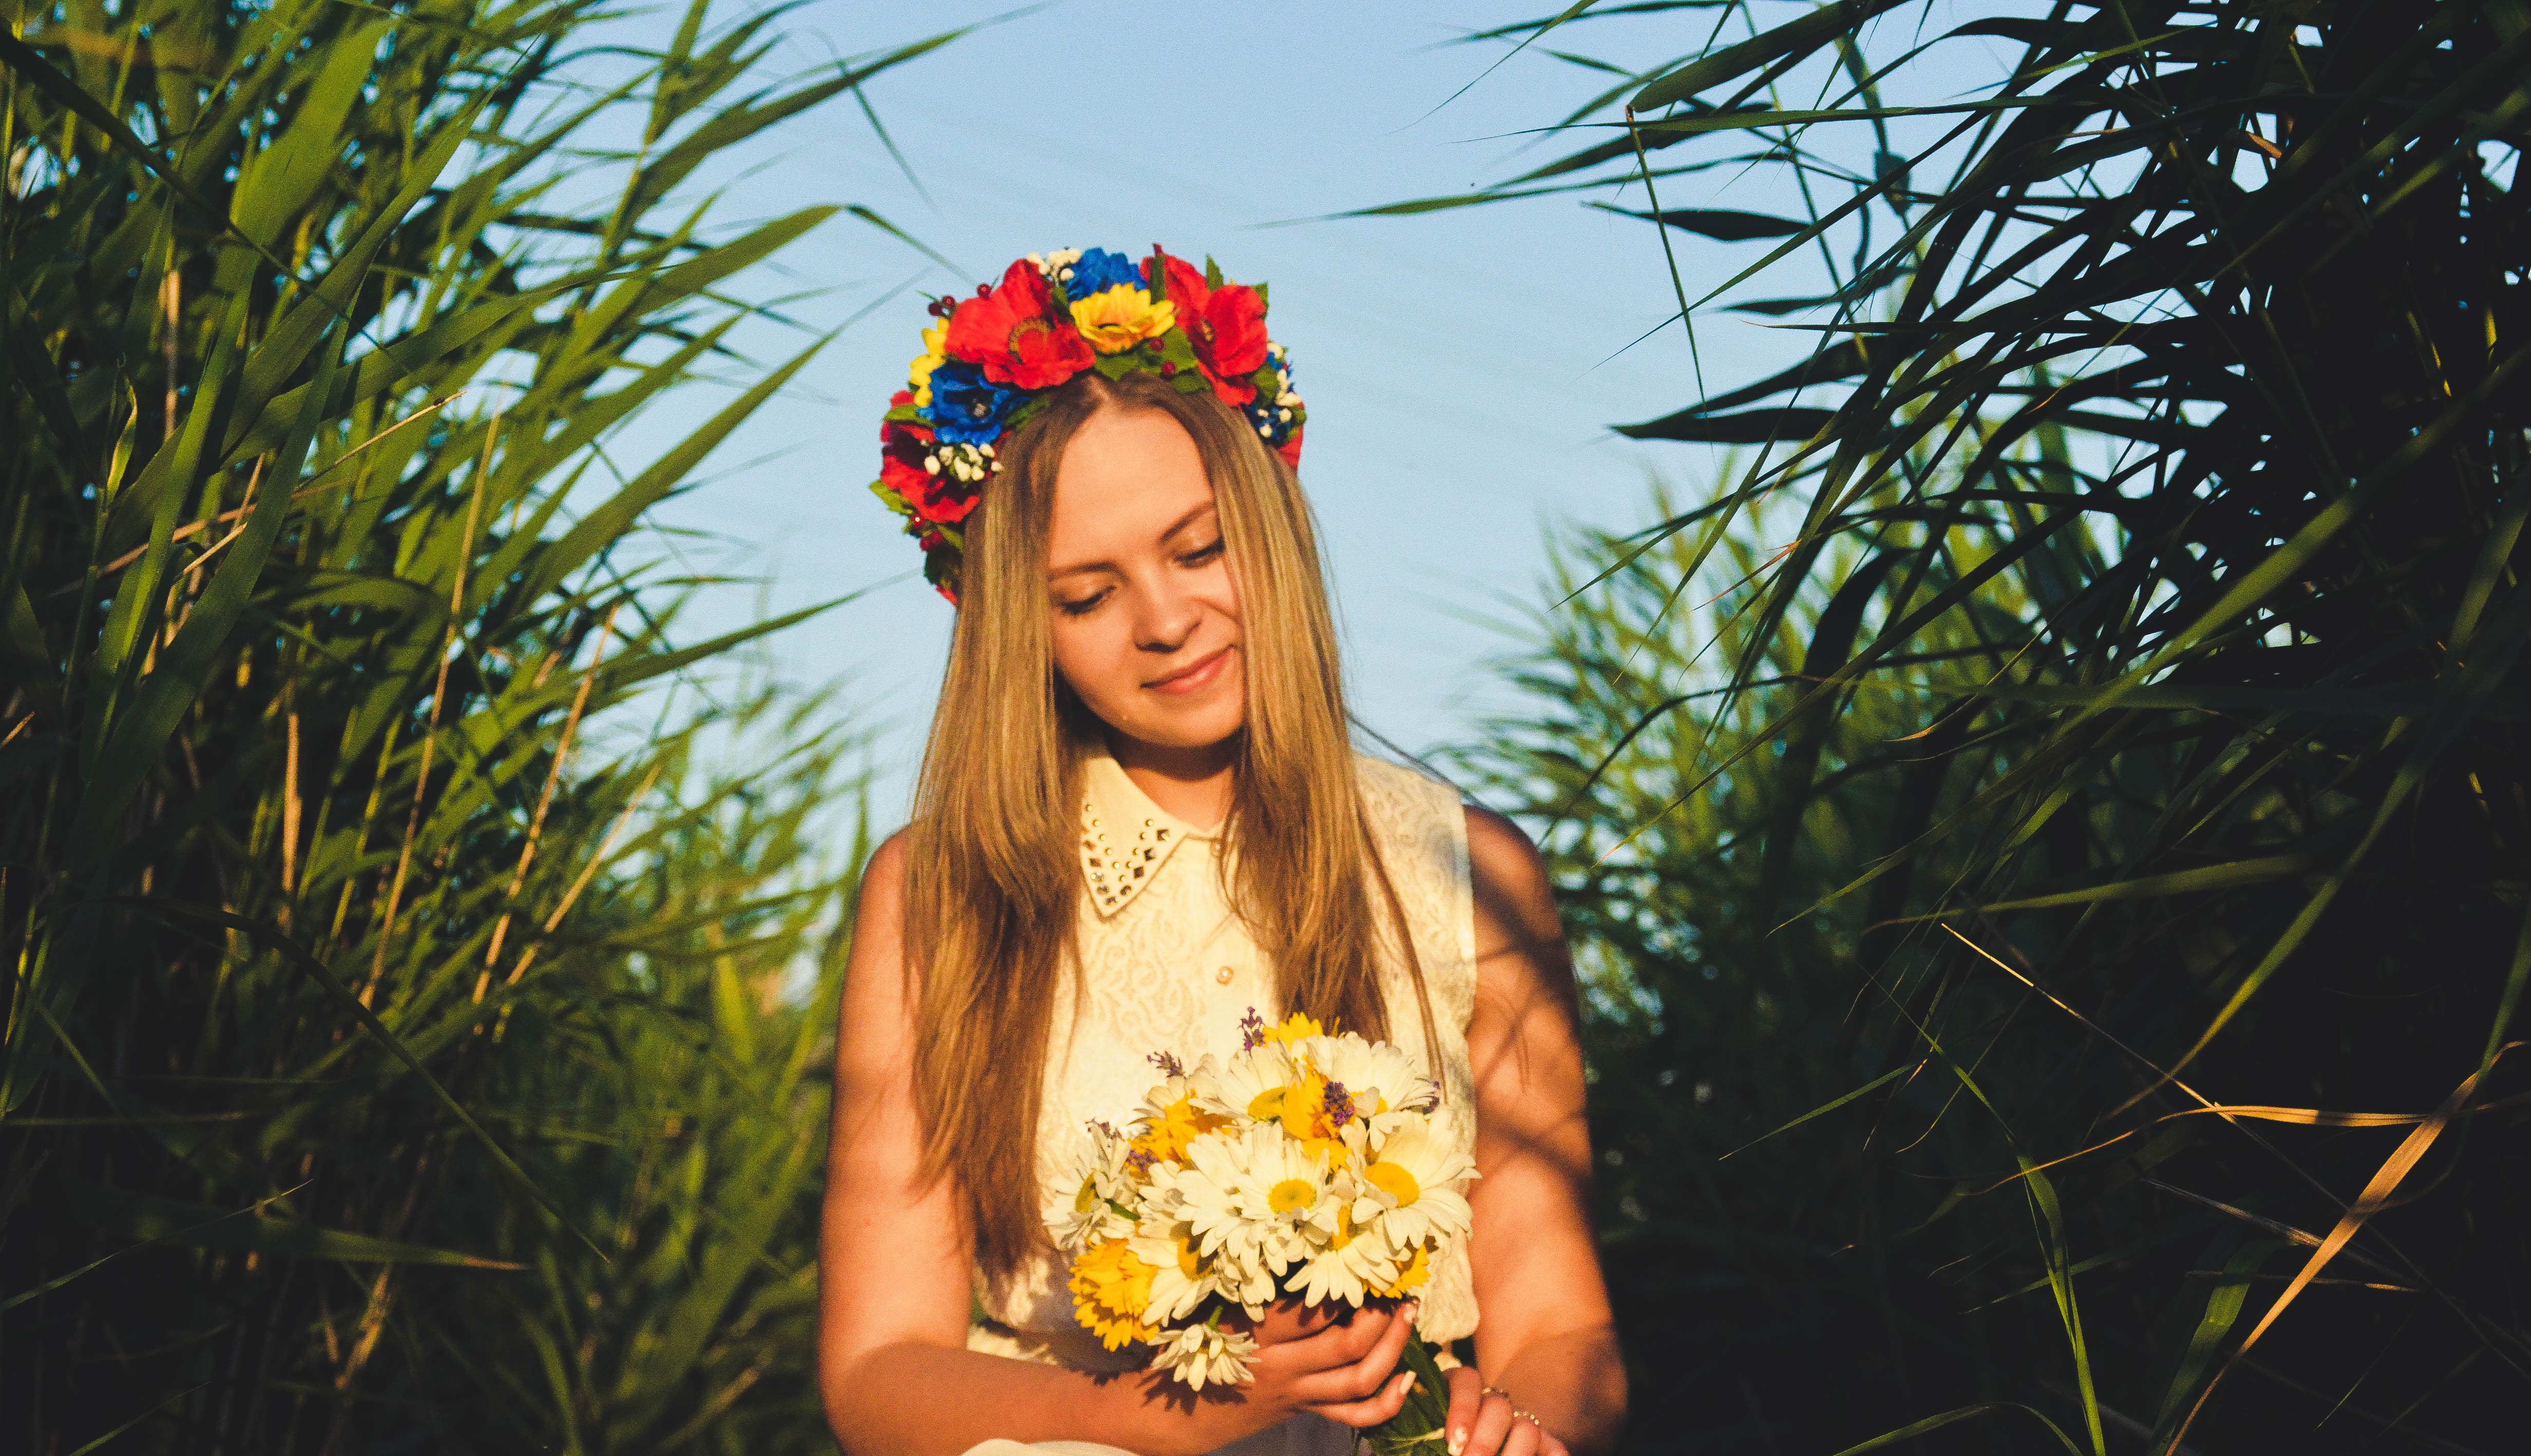
nature, person, girl, woman, hair, flower, view, cute, summer, bouquet, portrait, model, spring, youth, fashion, clothing, yellow, season, hairstyle, smile, wreath, flowers, beauty, joy, beautiful, smiles, greens, photo shoot, sorceress, winsome